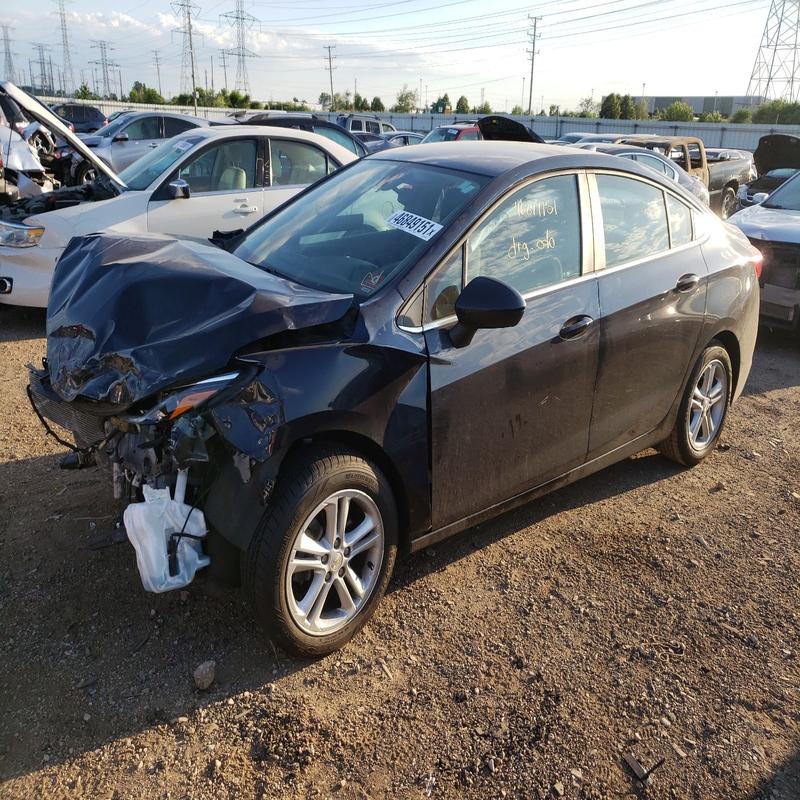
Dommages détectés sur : plaque d'immatriculation avant, pare-choc avant, feu avant gauche, capot, aile avant gauche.
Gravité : majeur